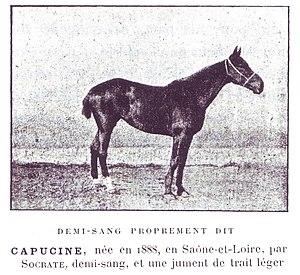
Cheval demi-sang, Saône et Loire, France
Le cheval charolais ou charollais est une ancienne race chevaline demi-sang française, jadis utilisée comme cheval de selle, et peut-être issue du cheval bourguignon du Moyen Âge. Originaire du pays de Charolais dans la région de Charolles, une origine orientale lui est également attribuée. Ce cheval robuste, de petite taille, doté d'une bonne ossature et de qualités de rusticité, est réputé pour les services de l'armée mais souffre de la popularité du trait nivernais. Il est croisé au fil du XIXᵉ siècle avec des demi-sangs normands, des Pur-sangs et des juments charolaises pour devenir une bonne monture de dressage et de saut d'obstacles au début du XXᵉ siècle. Comme tous les demi-sangs d'origine française, la race est fusionnée en 1958 dans le Selle français, et n'existe plus en tant que telle depuis cette date.
Un demi-sang est, dans le domaine de l'élevage équin, un cheval originellement issu du croisement entre une race à sang chaud et une autre race. Du fait du croisement, il présente une grande variété de modèles, et s'utilise en fonction dans la cavalerie, en attelage, pour la selle, dans le travail agricole ou dans les courses hippiques. Le demi-sang est présent dans de nombreux pays d'Europe tels que la France, l'Allemagne, les Pays-Bas et l'Irlande. Il est à l'origine des races de chevaux de sport qui dominent les Jeux olympiques et les Jeux équestres mondiaux dans les disciplines du dressage, du saut d'obstacles et du concours complet. Ce terme est désormais désuet en France.